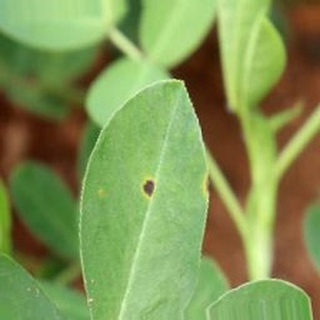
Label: groundnut_early_leaf_spot